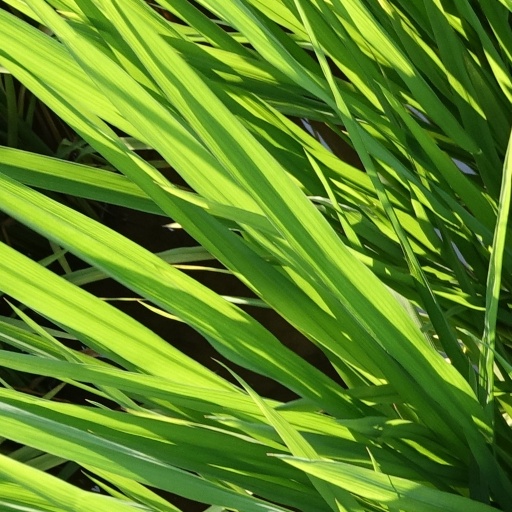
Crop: rice